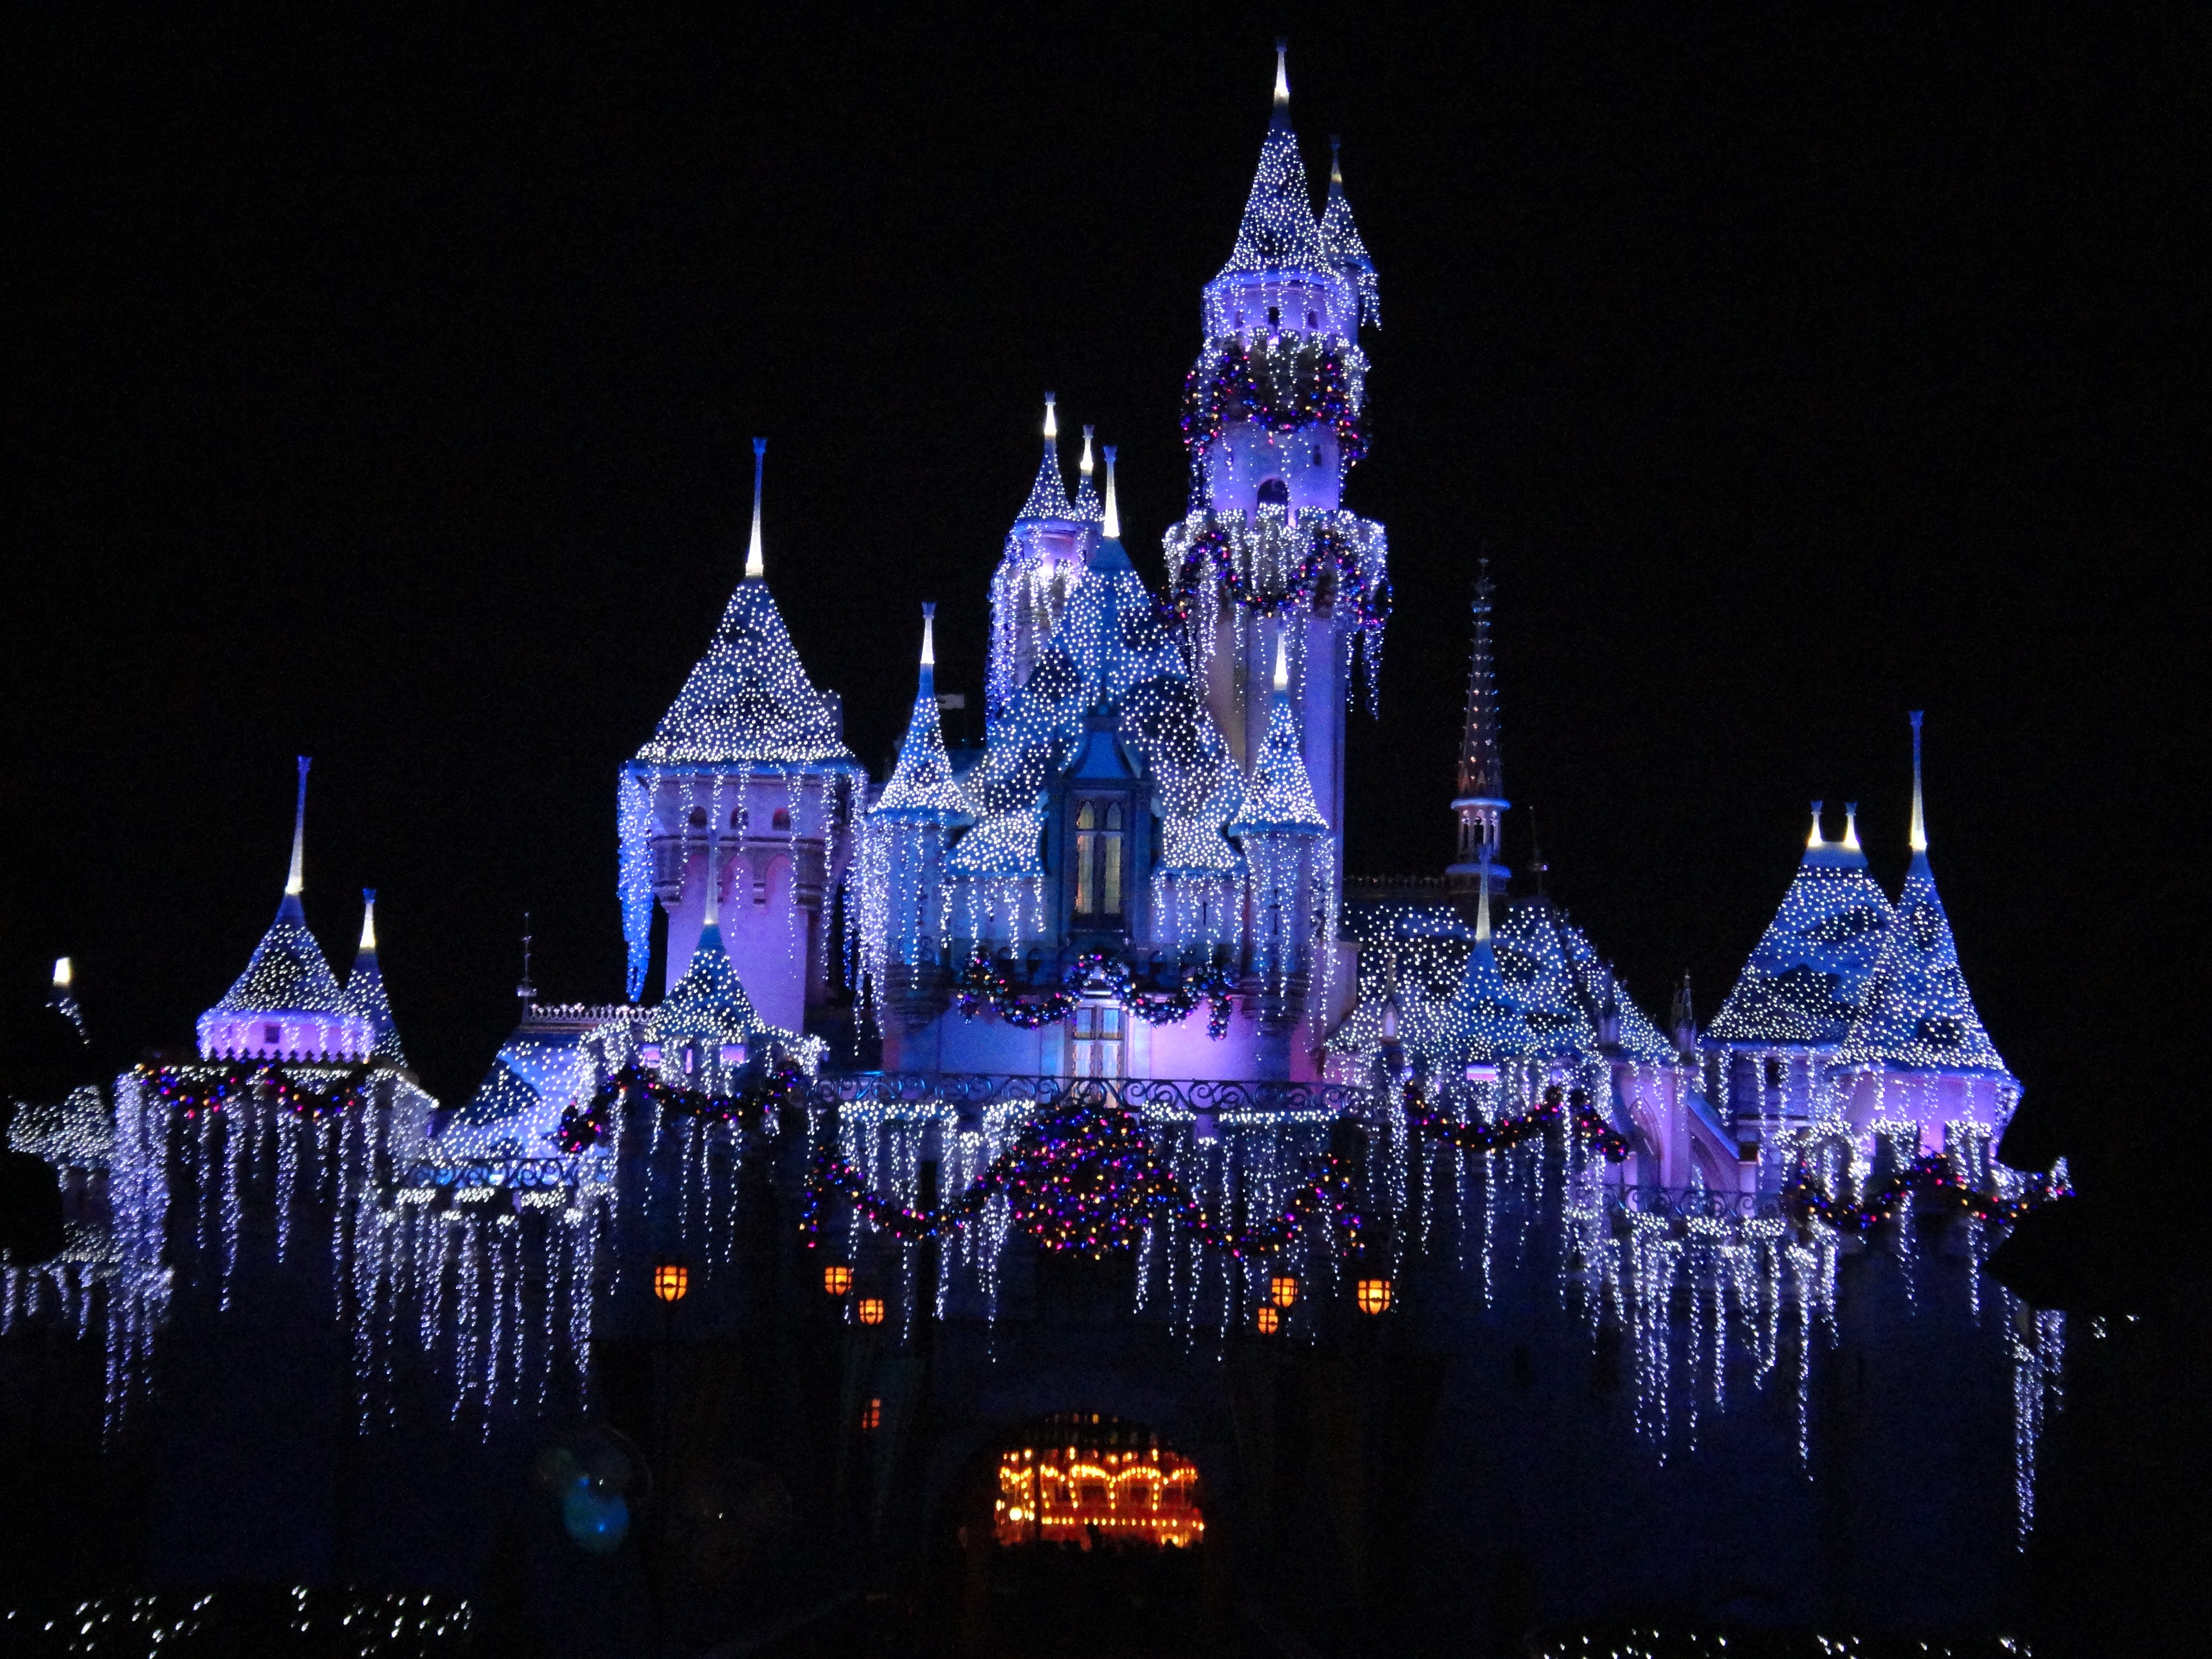
skyline, night, city, cityscape, evening, landmark, cathedral, california, december, metropolis, disneyland, christmas lights